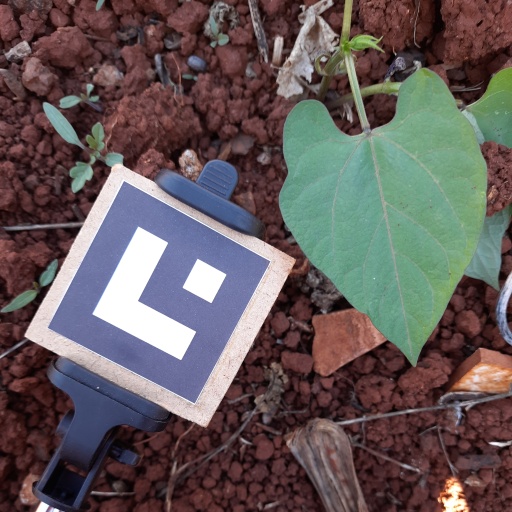
Observations: flat surface, no eating holes, under shade